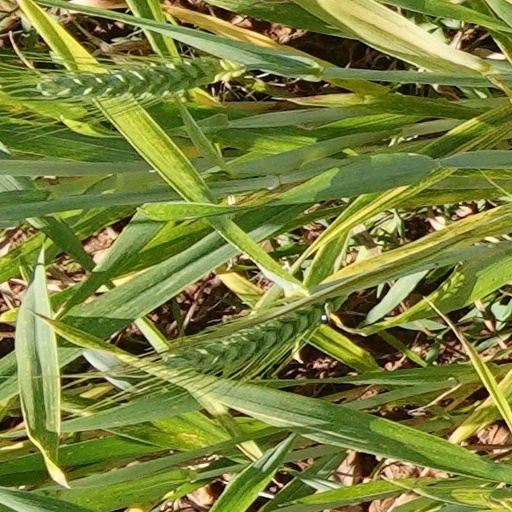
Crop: wheat